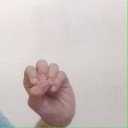
अक्षर: उ